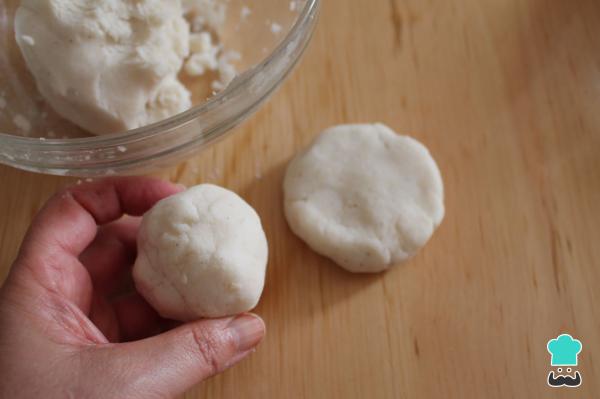
Coge porciones del tamaño de una pelota de tenis y redondea con las manos. Después, aplasta la bola para aplanarla, haz lo mismo con el resto de la masa.